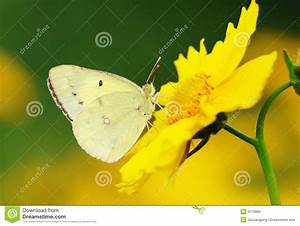
Label: farfalla